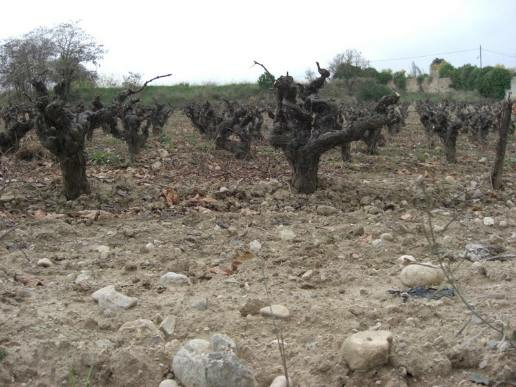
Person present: No